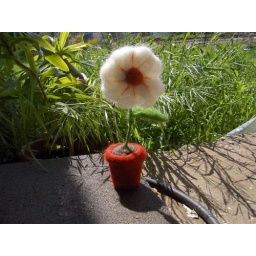
flower in a pot